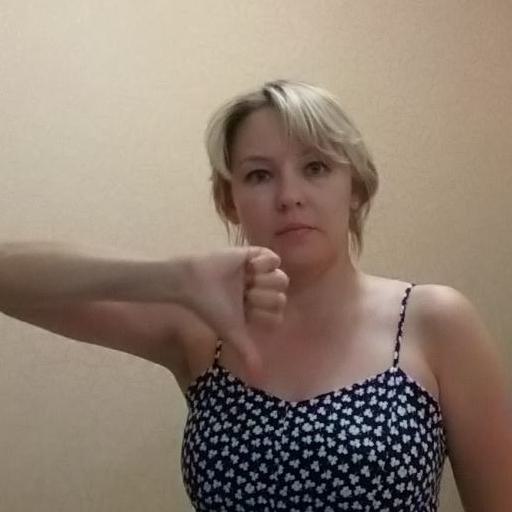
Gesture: dislike